Vikebygd Church

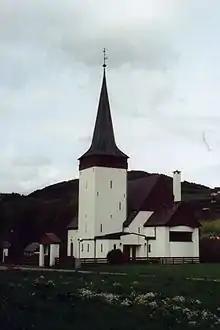
View of the church

Vikebygd Church is a parish church of the Church of Norway in Vindafjord Municipality in Rogaland county, Norway. It is located in the village of Vikebygd. It is the church for the Vikebygd parish which is part of the Haugaland prosti (deanery) in the Diocese of Stavanger. The white, stone church was built in a long church style in 1937 using designs by the architect Torgeir Alvsaker.